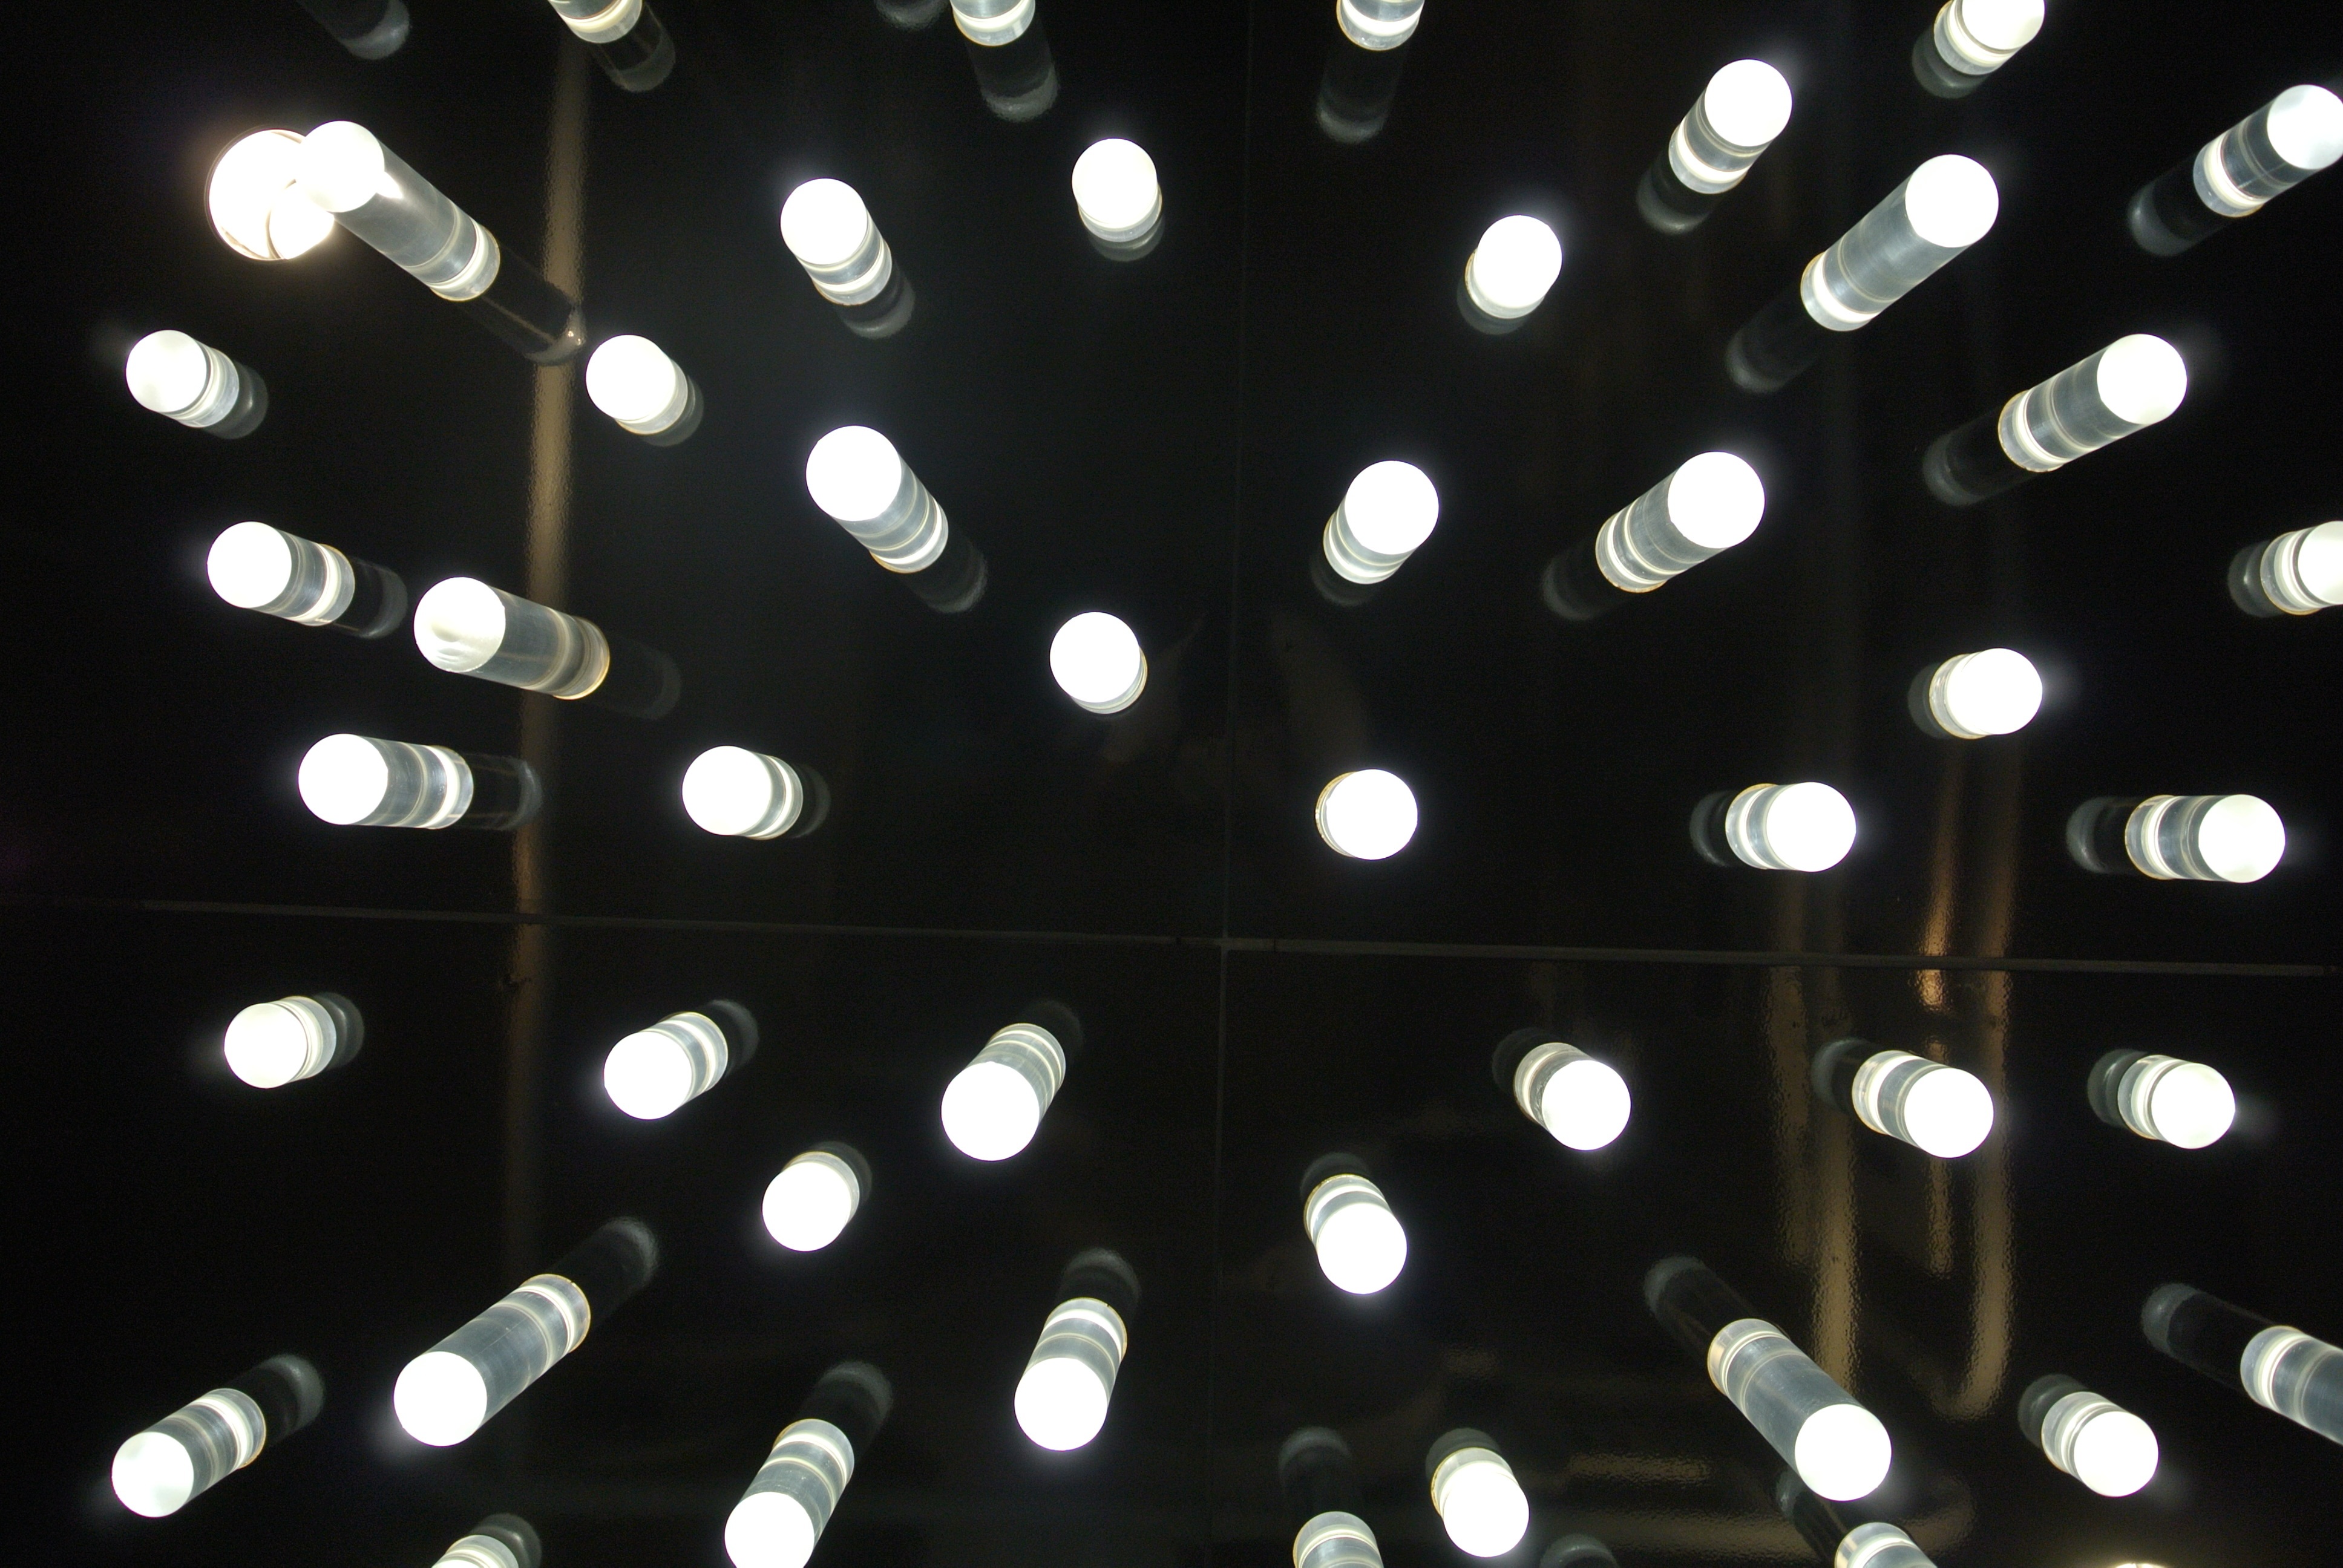
light, white, number, ceiling, pattern, line, fire, darkness, lamp, black, lighting, circle, design, shape, macro photography